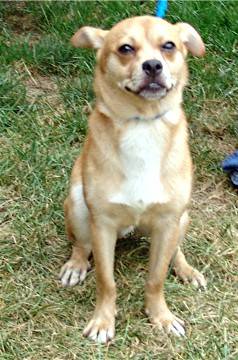
Label: dog